Gjilan City Stadium

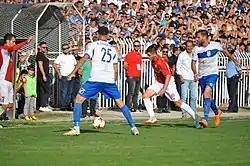
The Gjilan derby at Gjilan City Stadium on 30 September 2018

Fans of the two clubs of the city of Gjilan. The Intellectuals of FC Drita and Skifterat of SC Gjilani, have named the stadium of the city according to their wishes. Intellectuals have stressed that the stadium has the name of Selami Osmani - Bezi, while Skifterat named Agim Ramadani. But officially the stadium is called "Gjilan City Stadium".